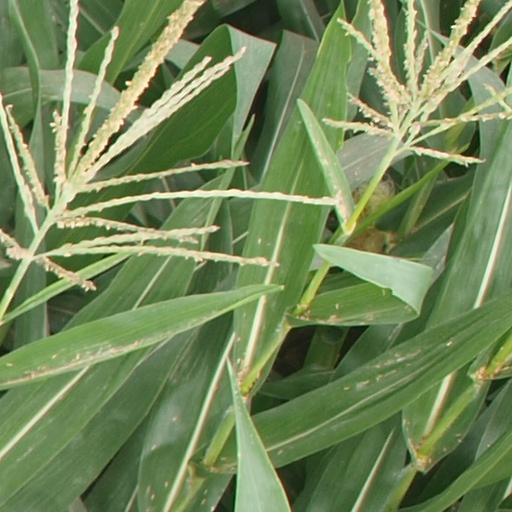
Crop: maize; corn